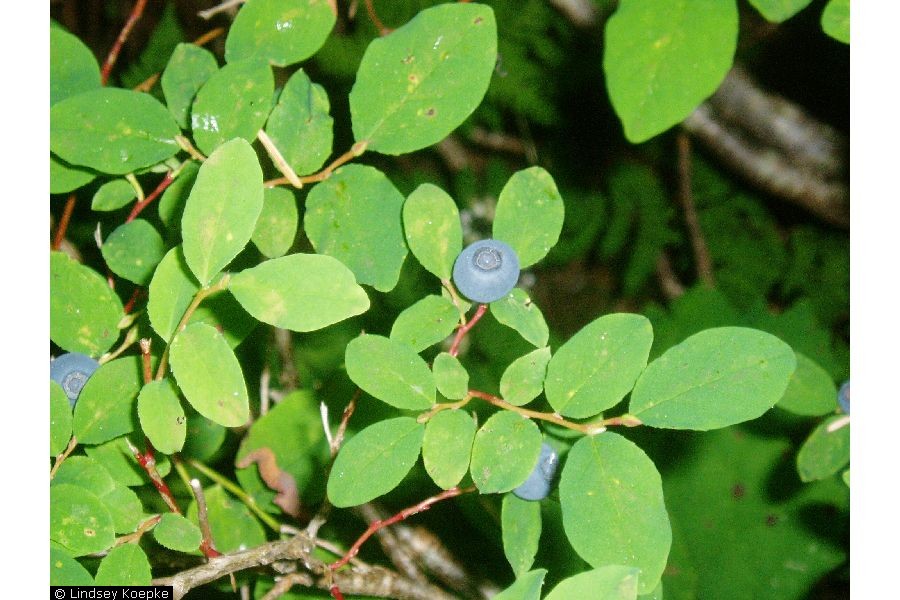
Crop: peach
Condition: healthy